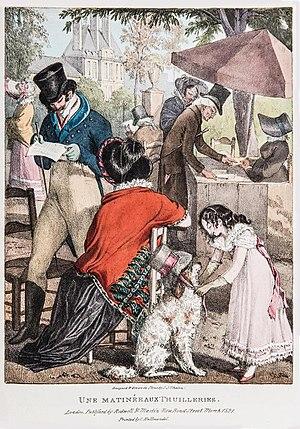
Une matinee aux Thuilleries